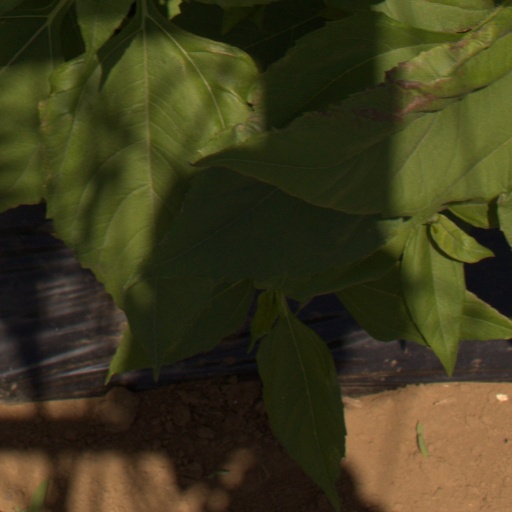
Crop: Jerusalem artichoke